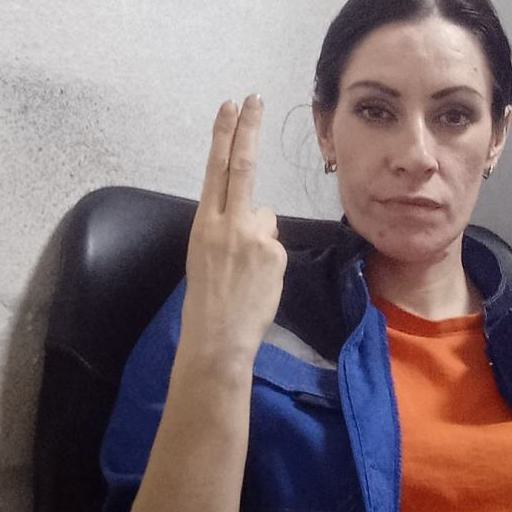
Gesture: two_up_inverted